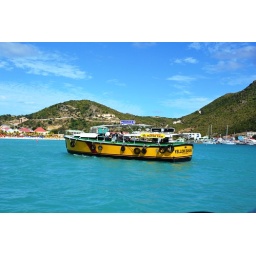
Boat - Yellow Banana Water TaxiThese water taxis will take you from the cruise ship pier in St. Maarten.